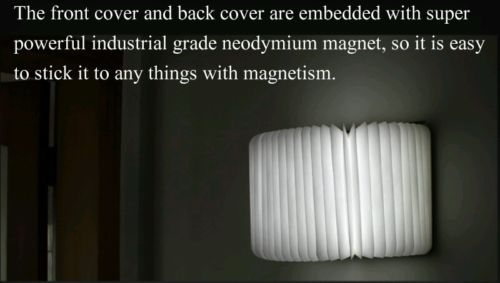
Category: lamp